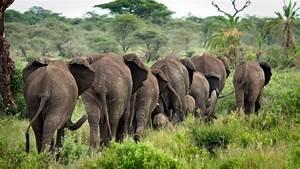
elephant